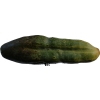
Label: cucumber